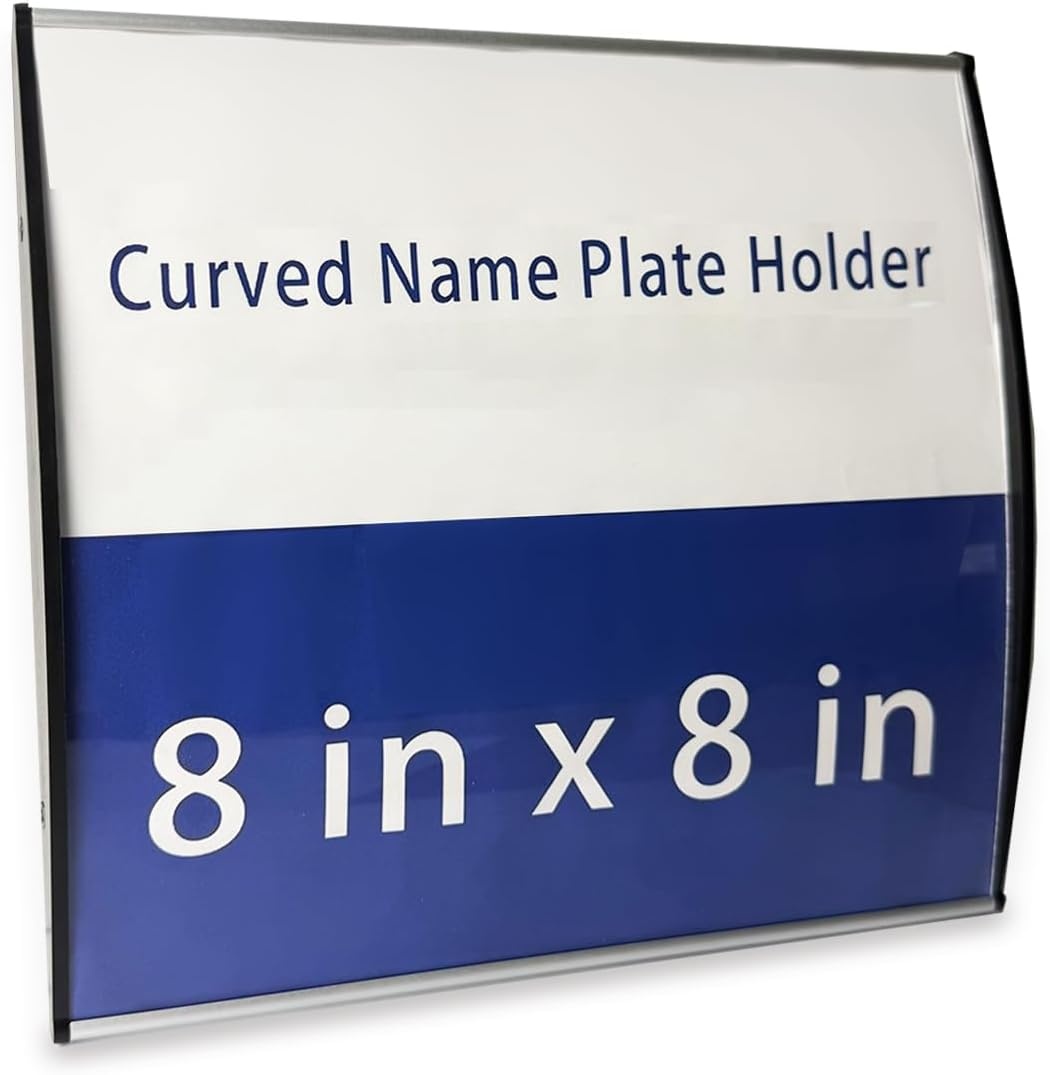
Curved Name Plate Holder 8" x 8" Wall Mount Office Business Door Sign Holder Aluminum Sturdy Office Sign Frame with Adhesive Tape Film for Business Cubicle Custom Display - Silver
Overview Brand : SINKAA Size : 8 x 8 inches Color : Silver Material : Aluminum Mounting Type : Wall Mount Recommended Uses For Product : Office Manufacturer : SINKAA Unit Count : 1.0 Count About this item Give clear directions and customize your office space with Black aluminum office door signs. Explore fully customizable design templates and an easy assemble. Solid sturdy elegant frame. Office door signs help you get organized and build company culture at the same time. From fun conference room themes to unique names for spaces around the building, you can create a custom look that sets the tone for the entire office. Sized for 8" x 8" signs, Great for an Office Door Sign, curved aluminum with protective non-glare lens and vacuum holder to an easy sign graphic replacement. office door sign can be changed without removing it from the wall Print your own number plaque or name plate to this beautiful, curved aluminum sign. Change out your graphics quickly by loosening the protective non-glare lens of this custom door sign. Use this item as a room number plaque, name plate, meeting rooms, Cubicles, or for wayfinding purposes. This product is designed so you can create your own paper/card stock inserts, many sizes are available to suit your signage needs, just search for peacock display signs and you'll get all the sizes you need. 100% green product and made from quality materials.
Brand: SINKAA
Category: Office Supplies > Name Plates > Door Name Plates